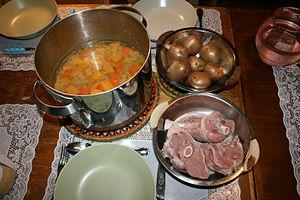
La cuisine islandaise est principalement basée sur le poisson, l'agneau et les produits laitiers.